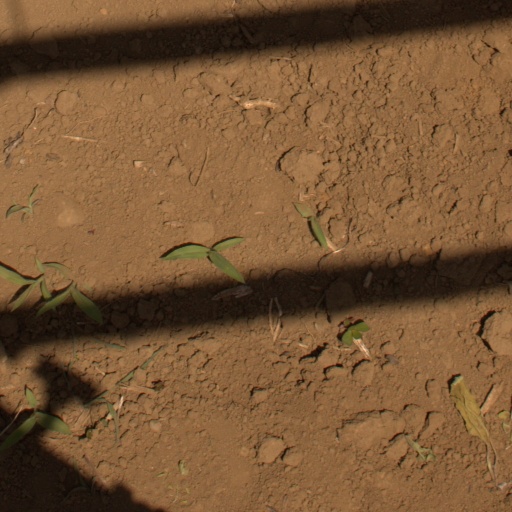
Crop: Jerusalem artichoke